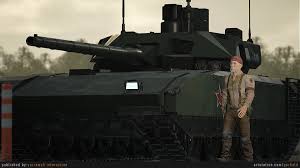
Label: T-14